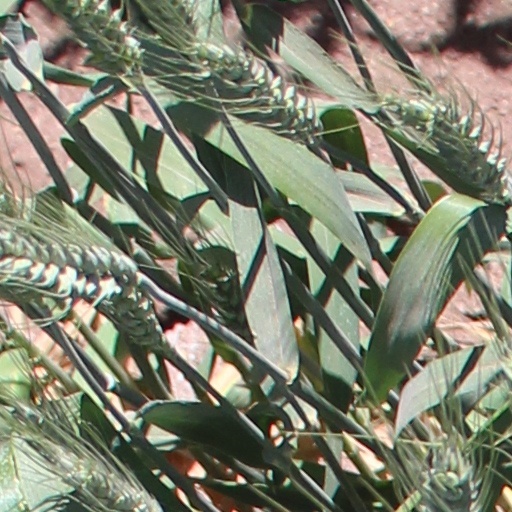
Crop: wheat